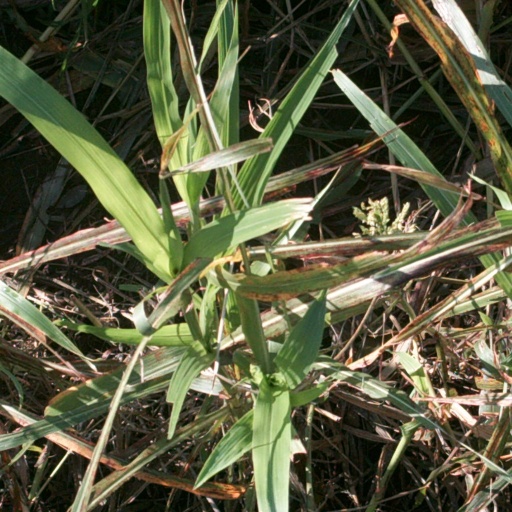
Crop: sorghum